Jodhaa Akbar

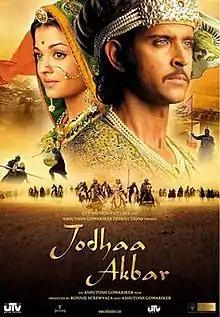
Theatrical release poster

Jodhaa Akbar is a 2008 Indian Hindi-language epic historical drama film directed by Ashutosh Gowariker. It stars Hrithik Roshan and Aishwarya Rai Bachchan in the titular roles. Set in the 16th century, the film shows the fictional life and love between the Muslim Emperor Akbar of the Mughal Empire and a Hindu Princess Jodhaa Bai of Amber, and their political marriage. A. R. Rahman composed the musical score which proved to be critically and commercially successful. The film marks the second collaboration between Roshan and Rai Bachchan after "Dhoom 2" (2006).